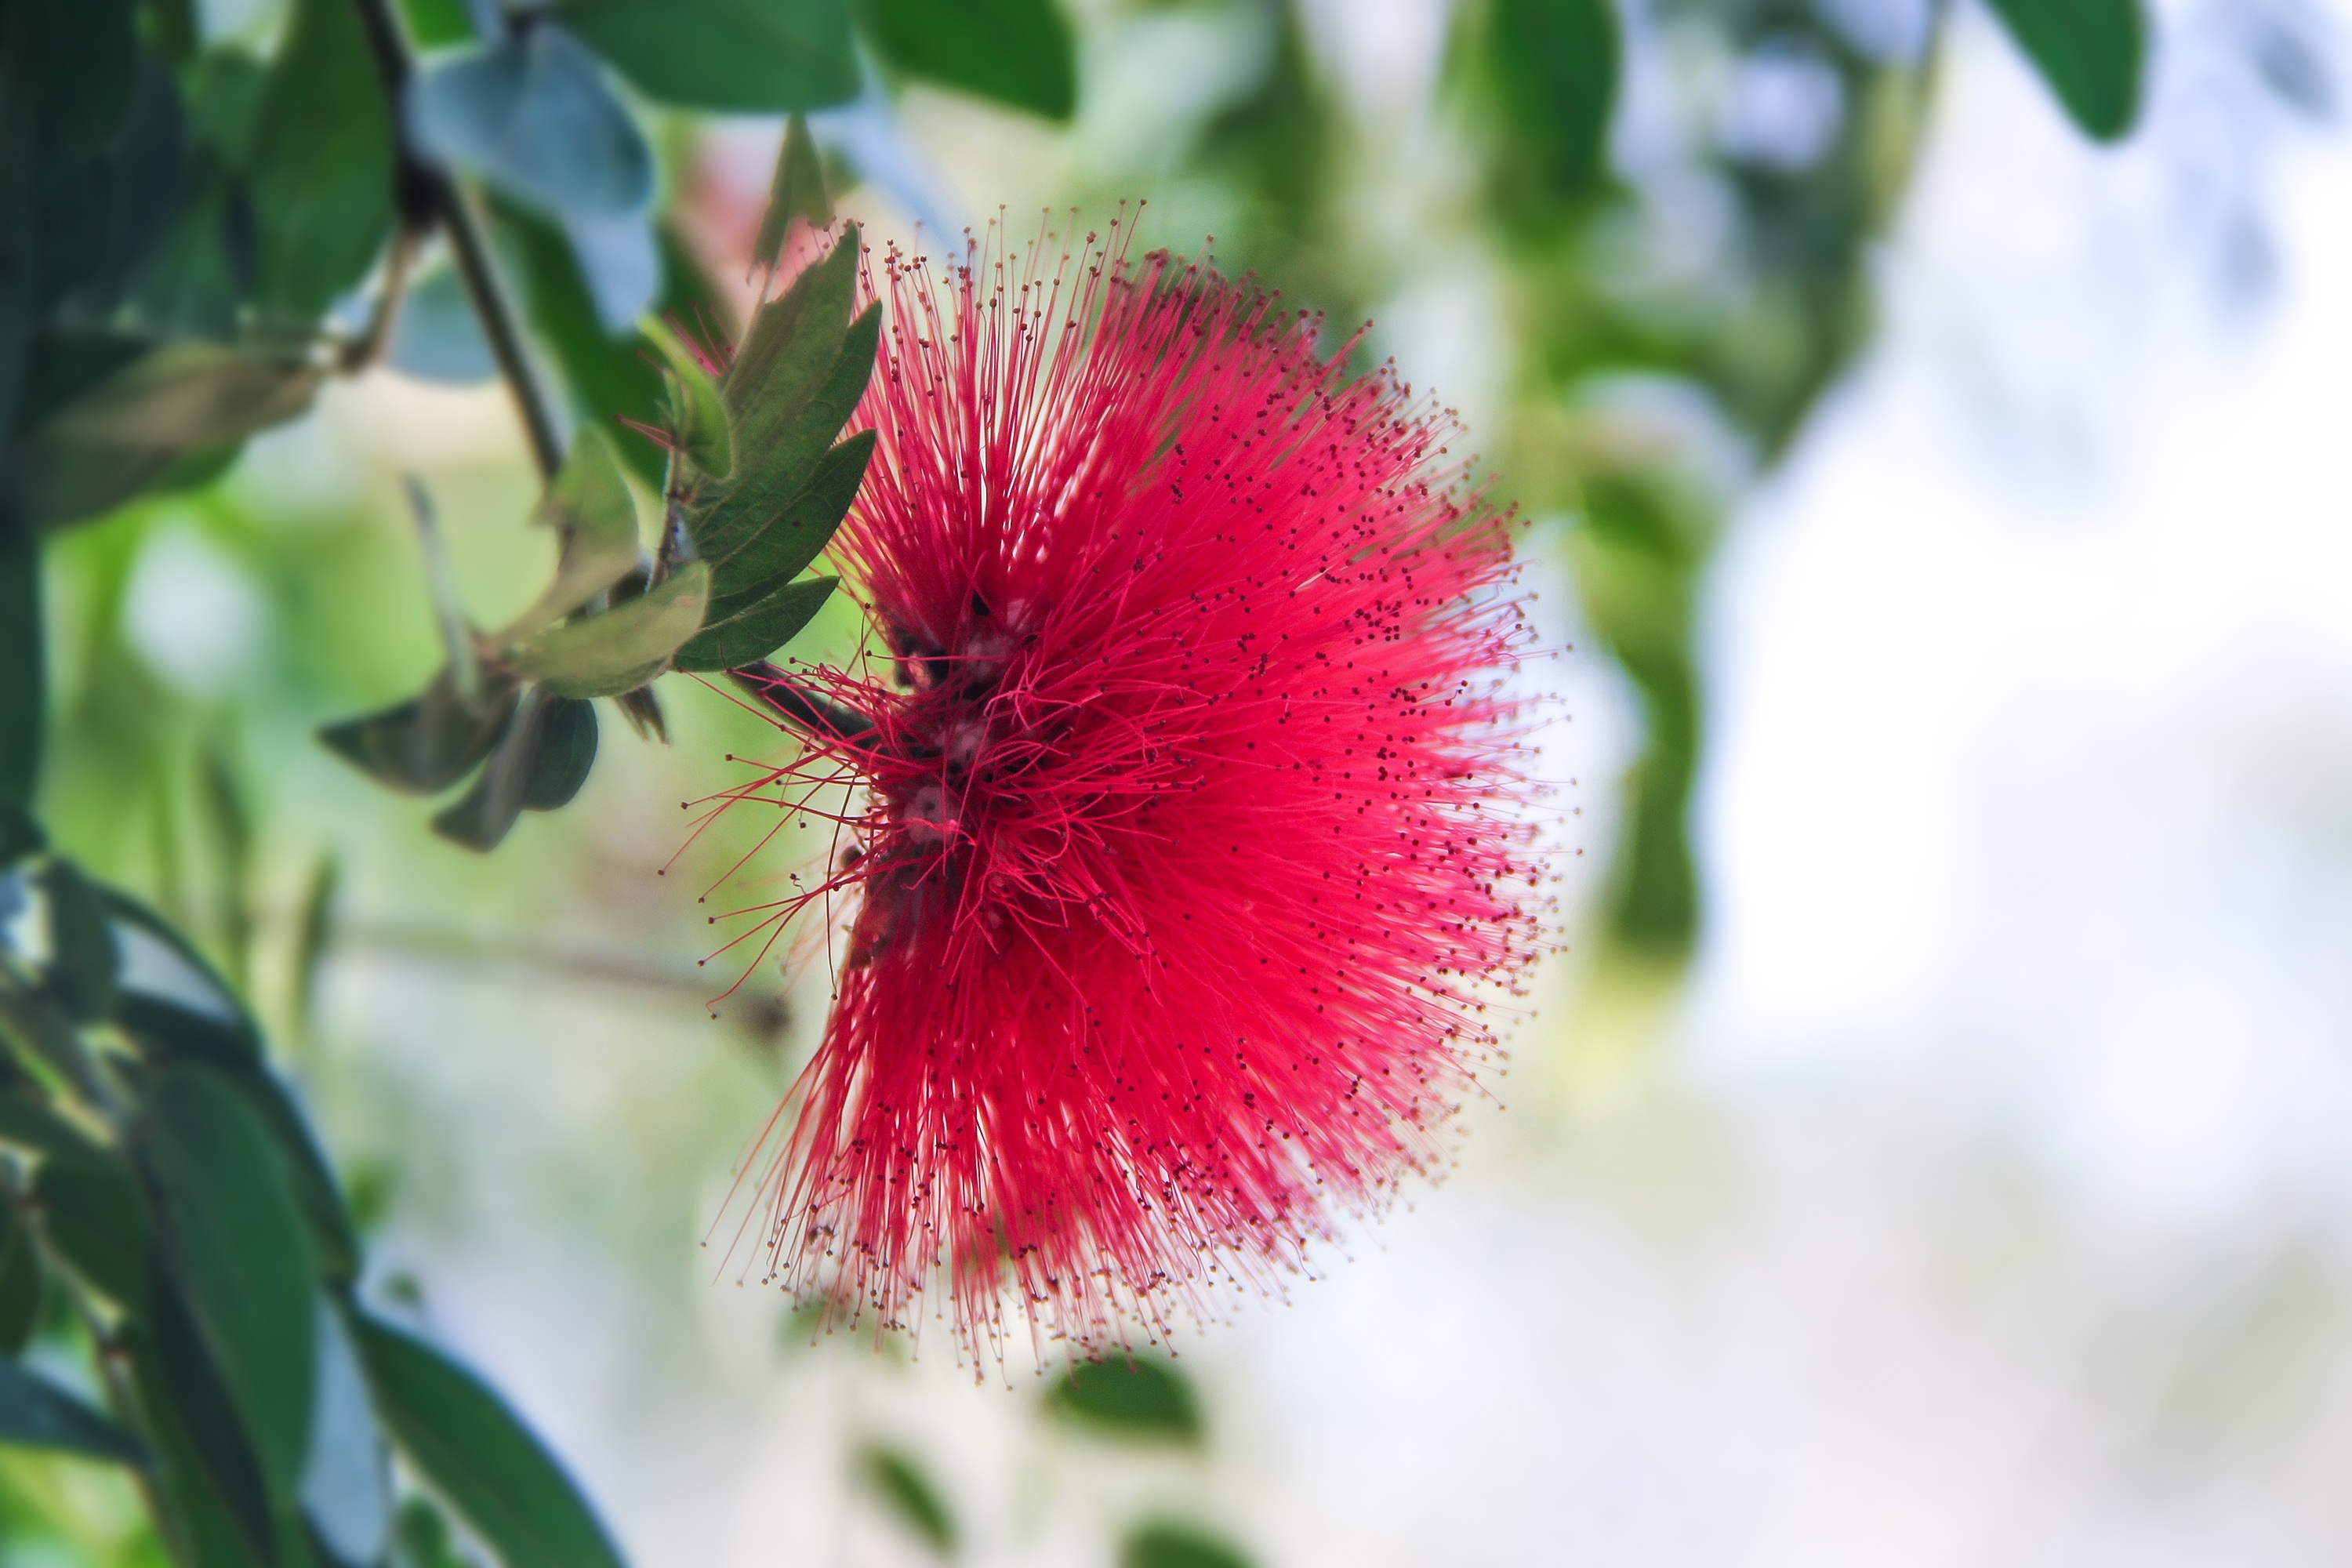
nature, blossom, plant, photography, leaf, flower, petal, green, red, macro, botany, flora, wildflower, flowers, close up, beautiful, macro photography, flowering plant, daisy family, plant stem, land plant